List of songs recorded by Steps

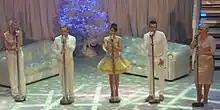
Steps performing live on their Christmas with Steps tour at the Manchester Apollo in December 2012

The British group Steps have recorded songs for seven studio albums (including a Christmas album), ten greatest hits and a tribute album. The band formed in 1997 after responding to an advert in the magazine "The Stage", which asked for people to audition for a place in a pop band. Out of the thousands who applied, Lee Latchford-Evans, Lisa Scott-Lee, Faye Tozer, Claire Richards, and Ian "H" Watkins were successful in securing a place. The techno-pop song "5,6,7,8" was released as their debut single in 1997 and was followed by their debut album "Step One" the following year. "5,6,7,8" has been noted for being distinctly different from their subsequent releases due to its novelty line-dancing style and male lead vocals, whereas their songs thereafter are mostly sung by Richards.